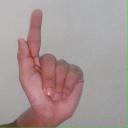
अक्षर: ळ